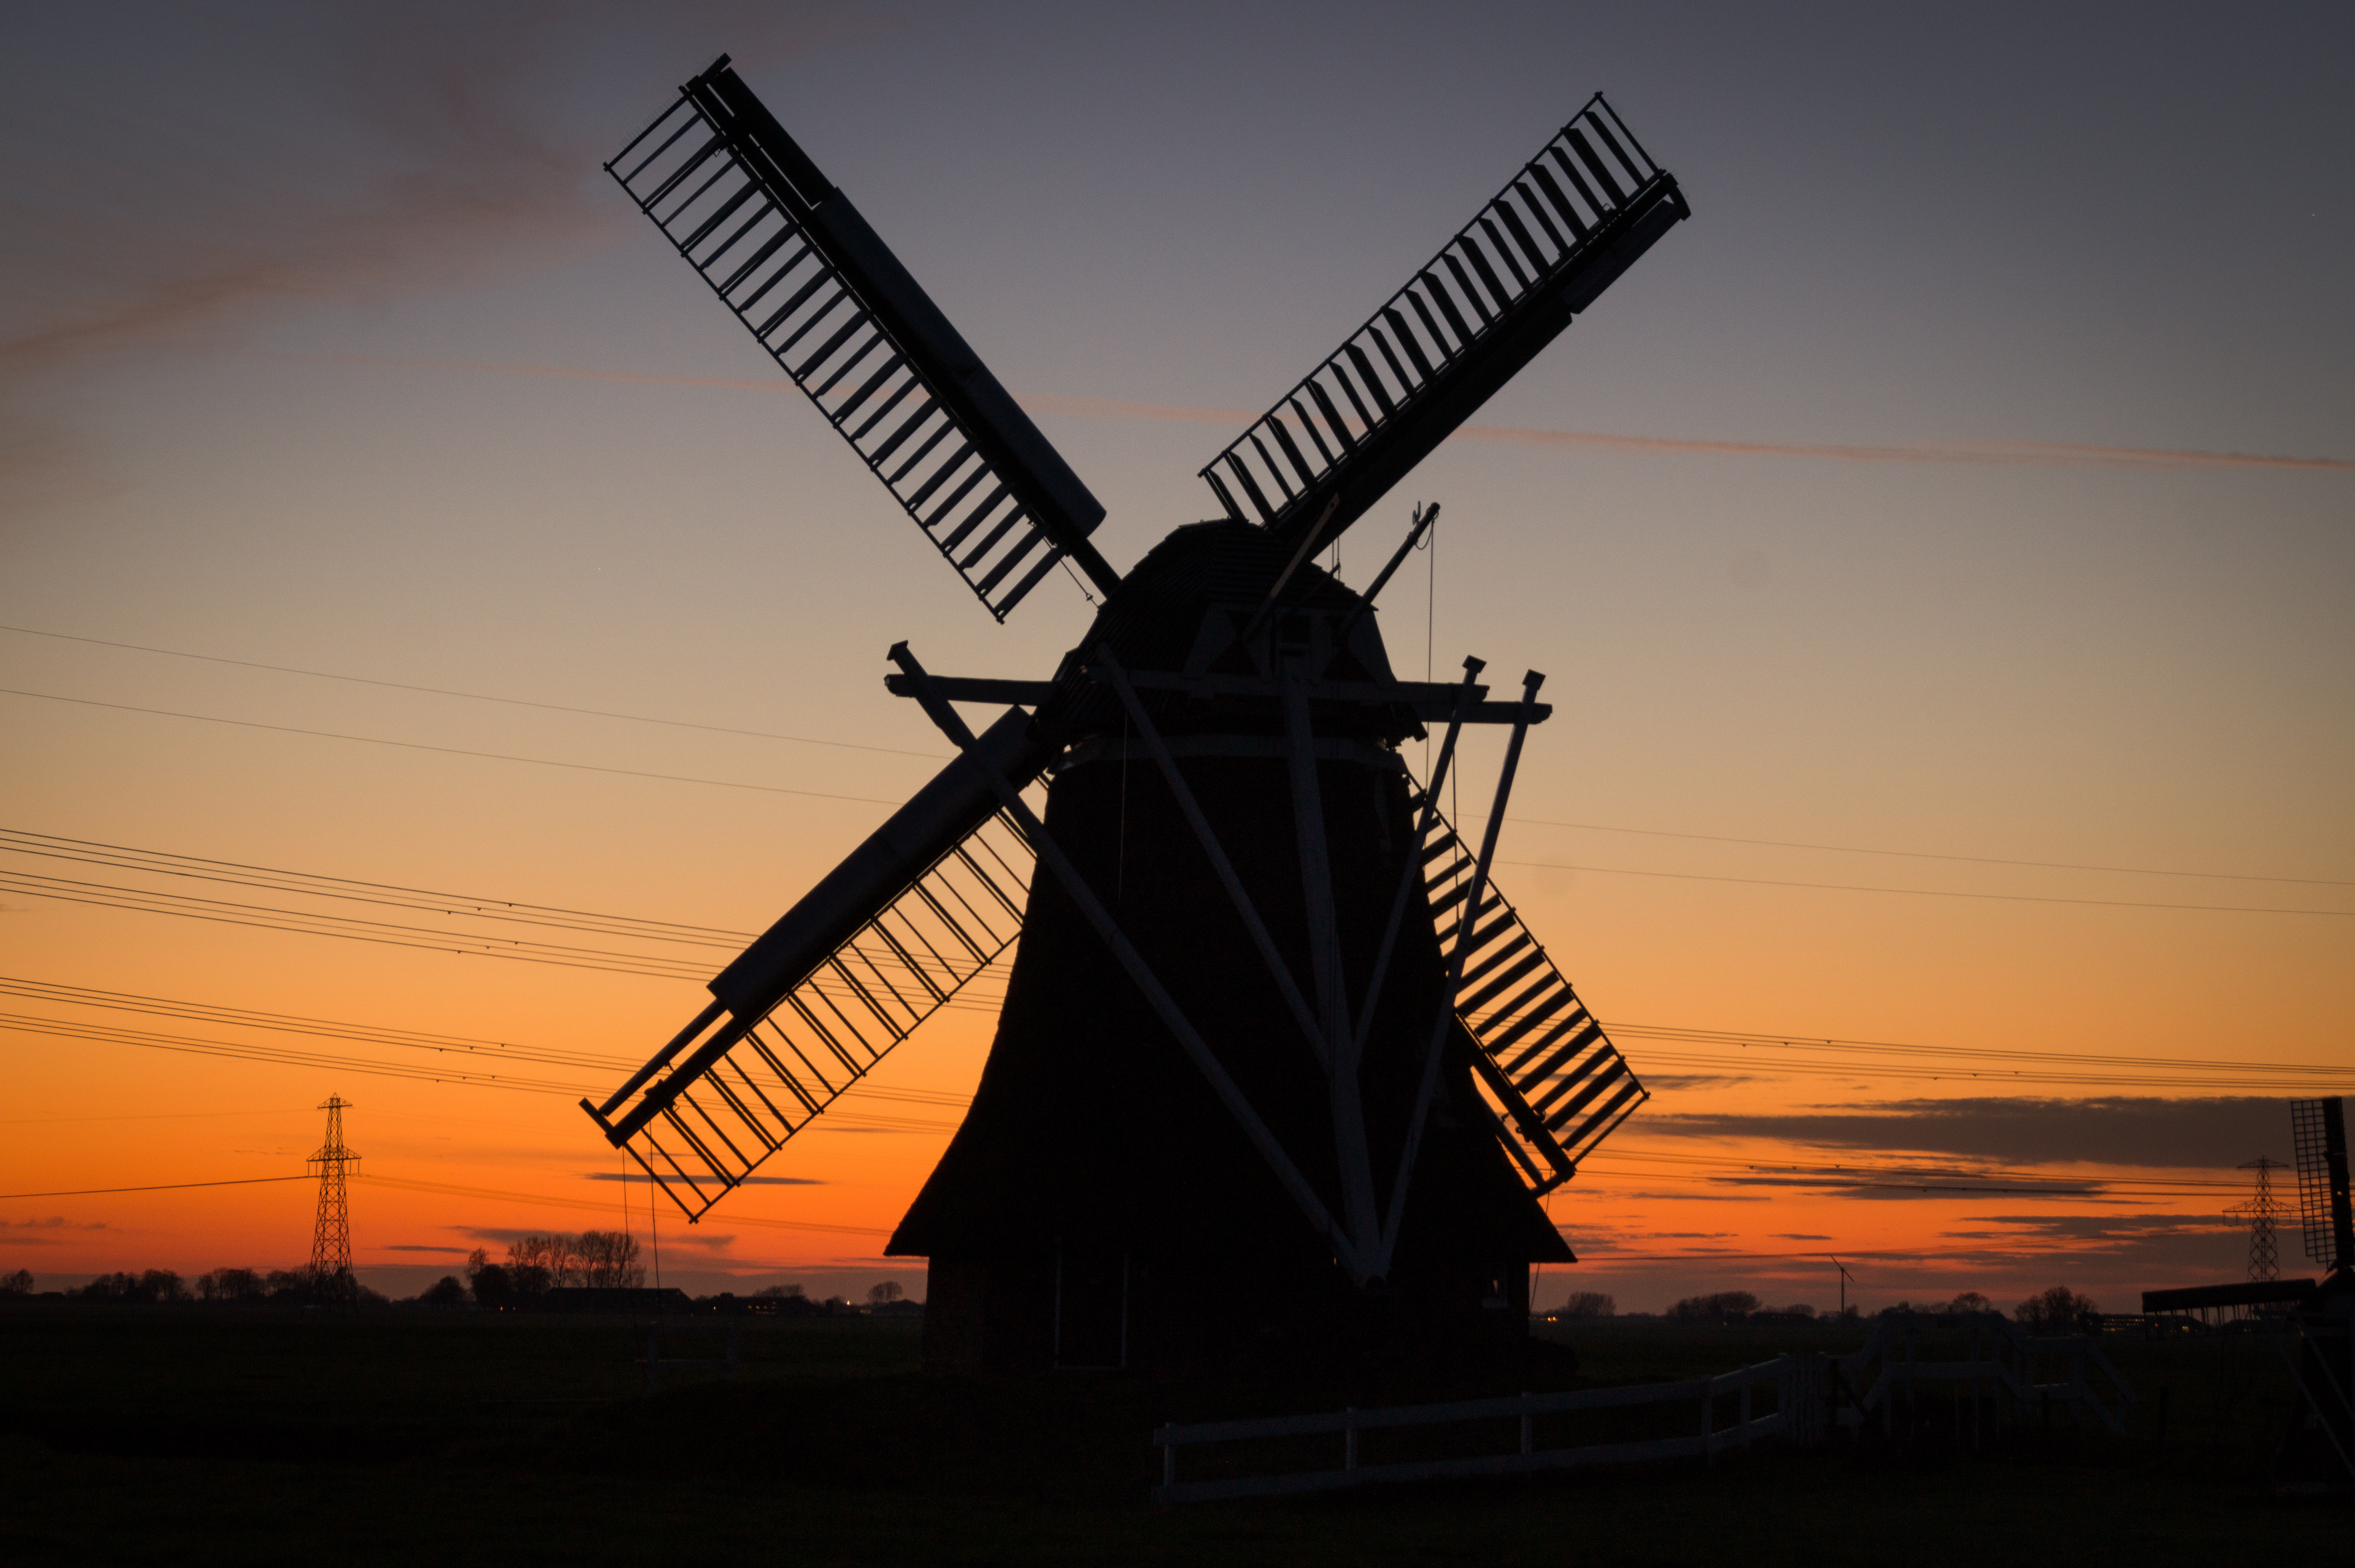
silhouette, sunrise, sunset, windmill, wind, building, dawn, dusk, twilight, machine, energy, mill, miller